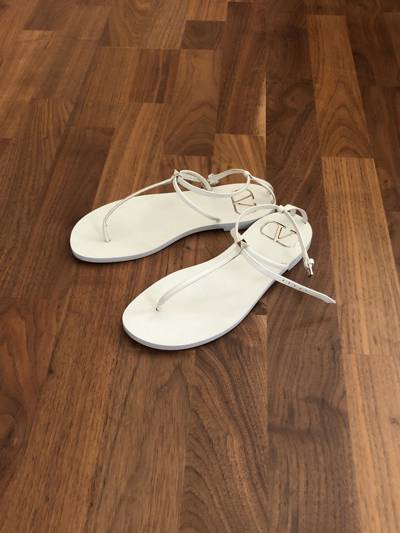
Waste category: shoes